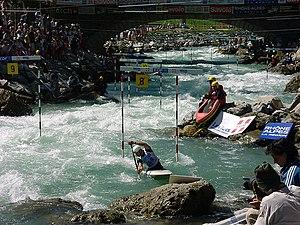
Emmanuel Brugvin sur les championnats du monde 2002 à Bourg-saint-Maurice, sur le haut du parcours
Emmanuel Brugvin, né le 14 décembre 1970, est un céiste français.